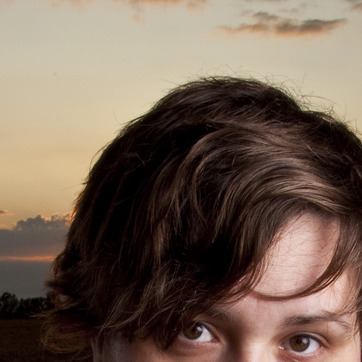
Material: hair